Pontiac Bonneville Special

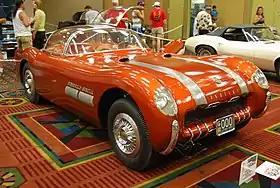
1 of the 2 Bonneville Specials

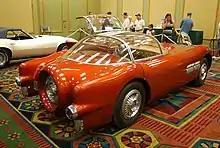
Rear view of the bronze Special

The Pontiac Bonneville Special is a concept car unveiled at the General Motors Motorama in 1954, the first two-seat sports car prototype the division had ever produced. Conceived by designer Harley J. Earl and hand-built by Homer C. LaGassey Jr. and Paul Gilland, the Special is a grand touring sport coupé that incorporated innovative styling like a Plexiglas canopy with gull-wing windows on a sleek fiberglass body.